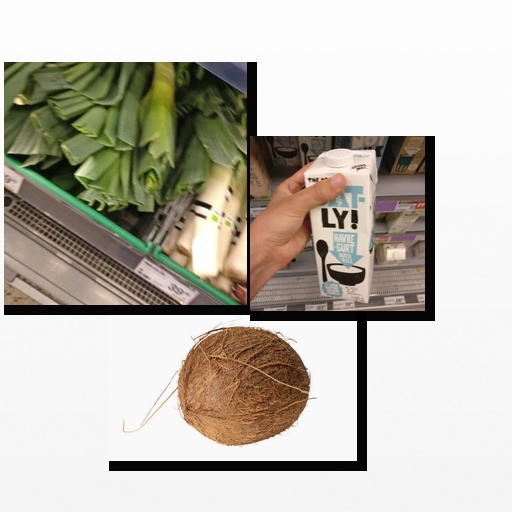
Food items: oatghurt, coconut, leek